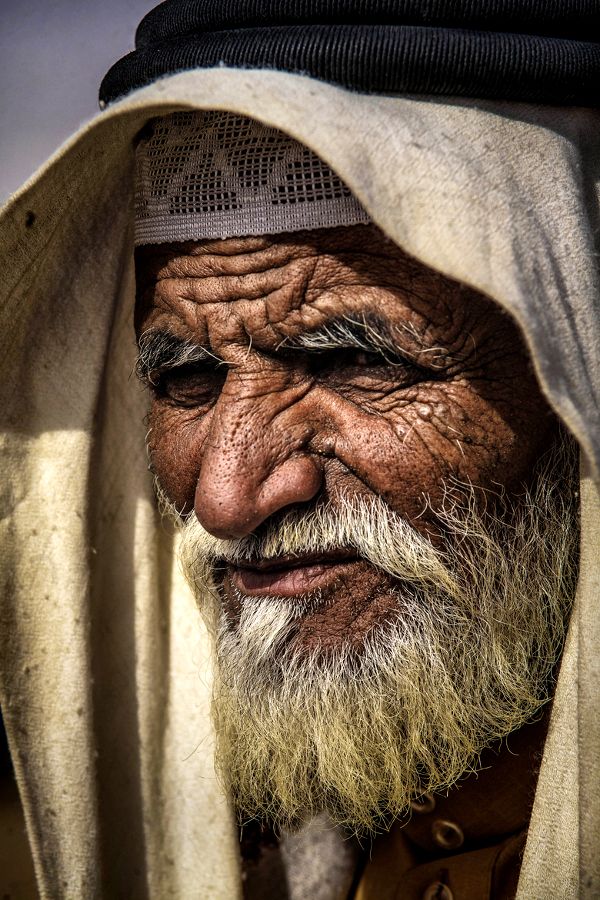
Gender: men